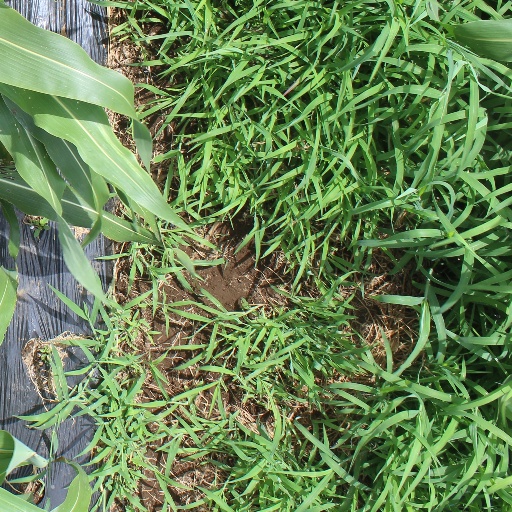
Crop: sorghum